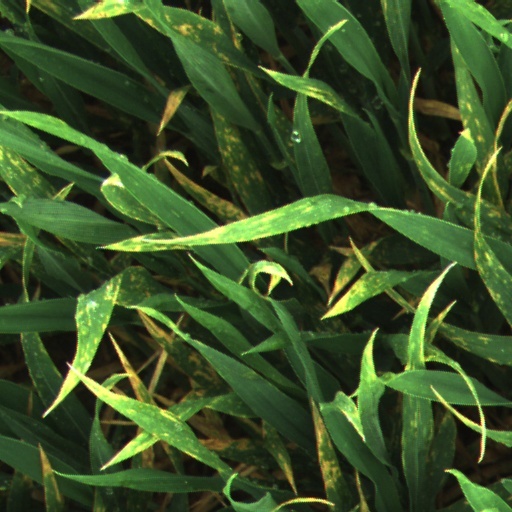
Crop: wheat